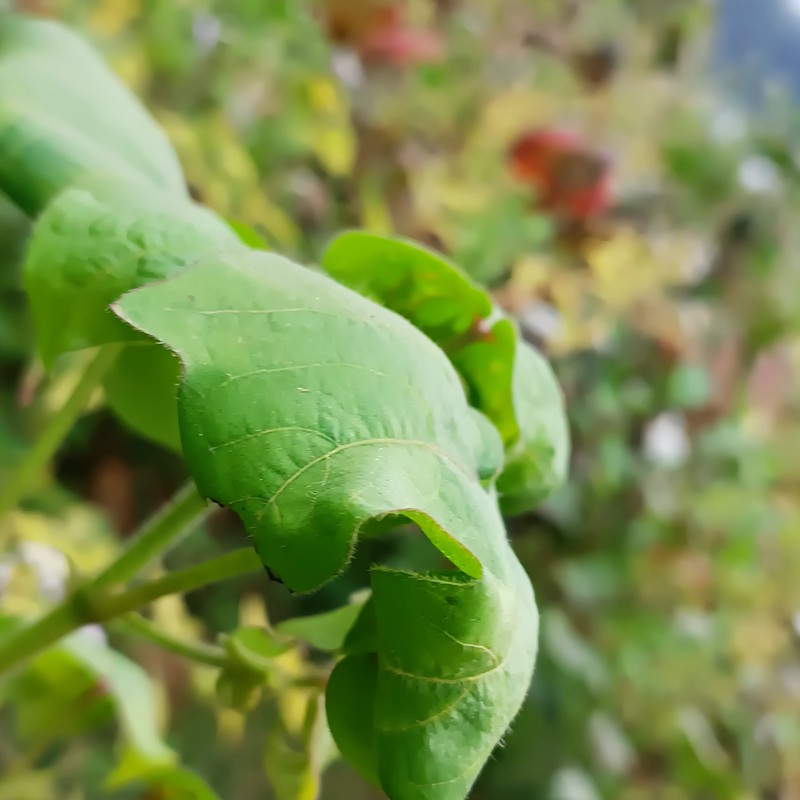
Label: Curl Virus